Summer Tour 2004 (Van Halen)

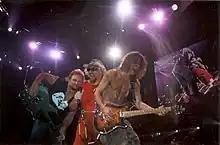
Michael Anthony, Sammy Hagar, and Eddie Van Halen performing during 2004.

The Van Halen Tour 2004 was a North American concert tour by hard rock band Van Halen. It was the band's first tour since 1998 and saw the return of lead singer Sammy Hagar, who left the band in 1996 after tensions with lead guitarist Eddie Van Halen.